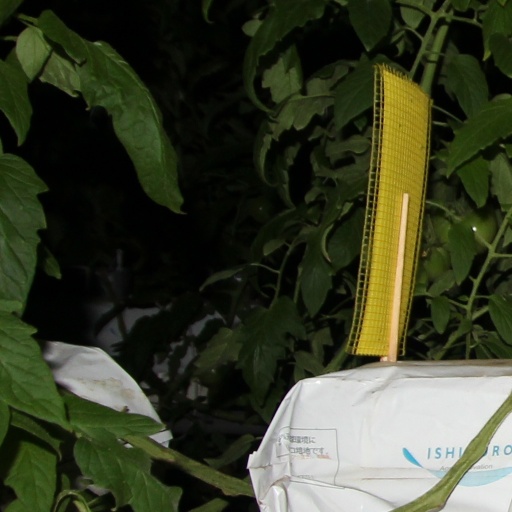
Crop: tomato